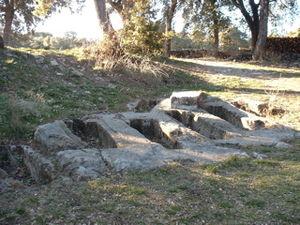
Prieuré de Ganagobie
Le monastère Notre-Dame de Ganagobie est une abbaye bénédictine située à environ 15 kilomètres au nord-est de Forcalquier et à environ 30 kilomètres au sud de Sisteron, dans le département des Alpes-de-Haute-Provence. Il est connu pour son remarquable pavement de mosaïques médiévales polychromes, daté de la décennie 1120-1130, sans équivalent en France.